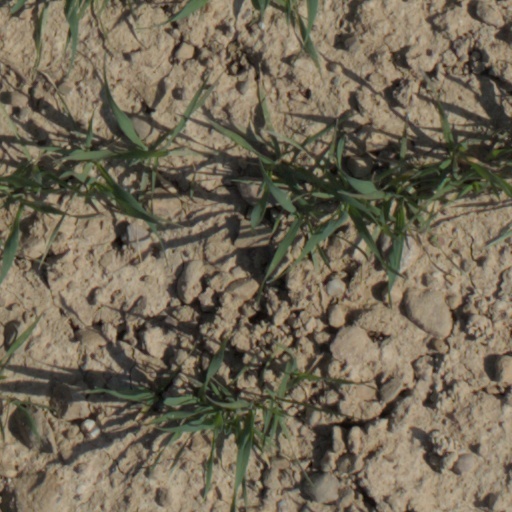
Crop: wheat